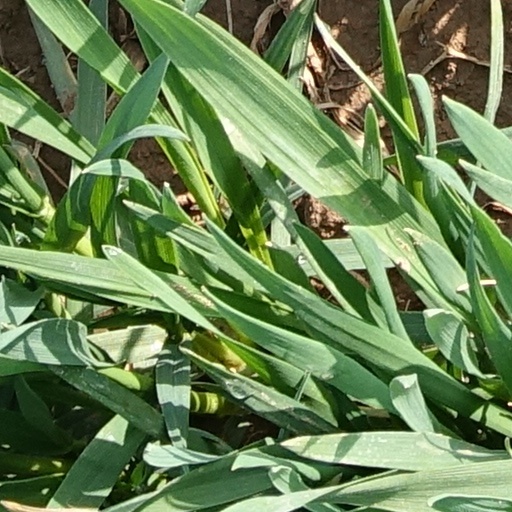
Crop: wheat